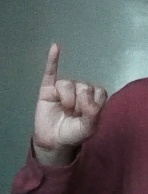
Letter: meem